Beardyman

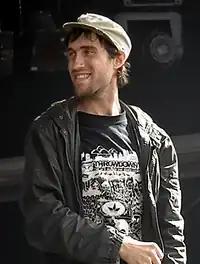
Beardyman, July 2008

Beardyman is known for his eclectic array of vocal techniques, which include beatboxing, singing, rapping, overtone singing, scat singing, instrument/sound mimicry and voice impressions.